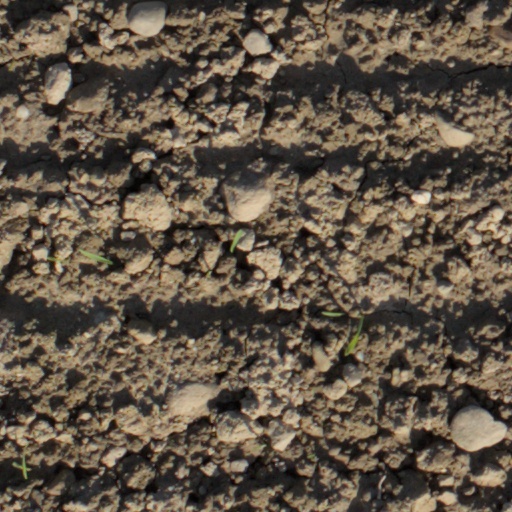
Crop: wheat